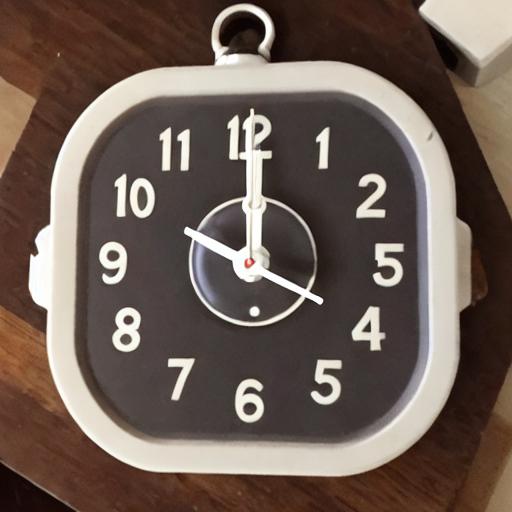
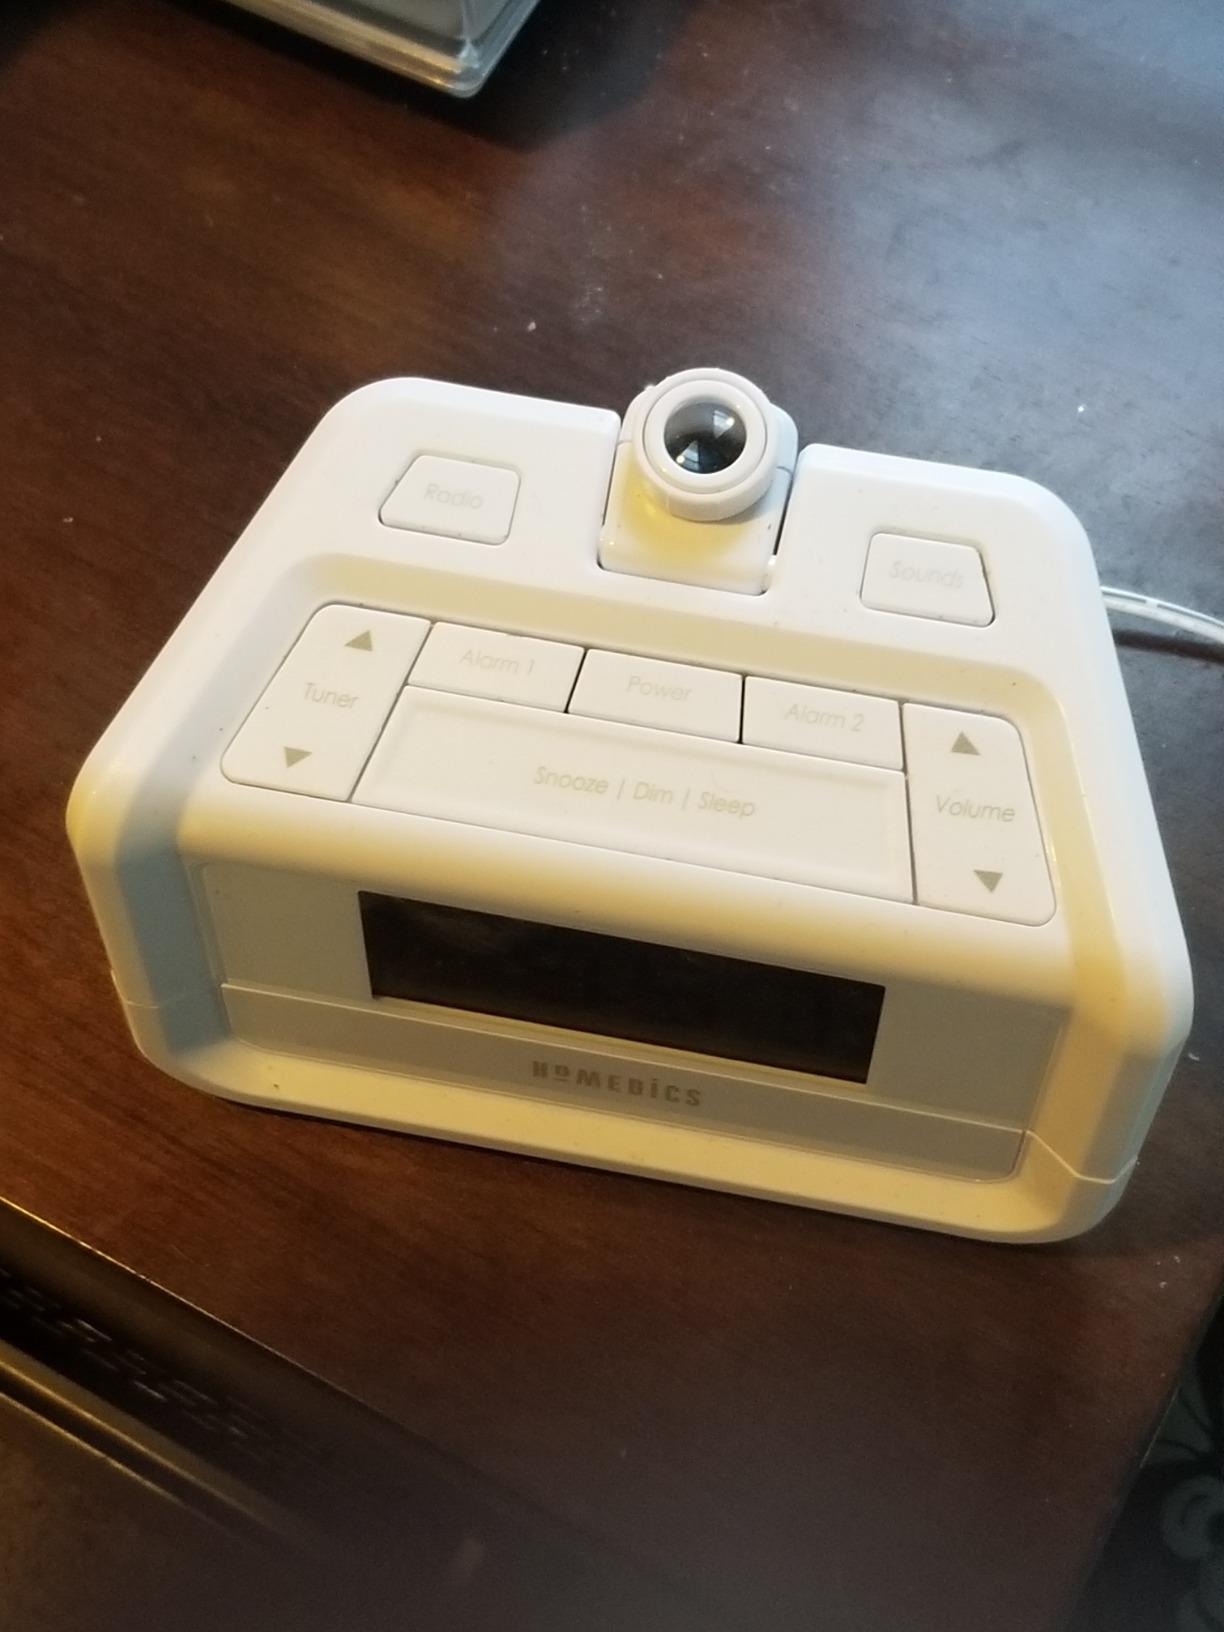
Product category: clock
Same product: no